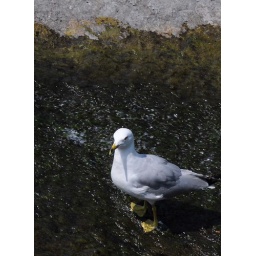
A gull meditates in shallow, running water by the Hogs Back Falls in Ottawa, Canada.